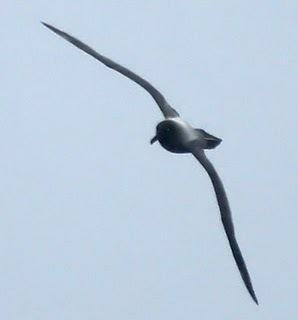
A photo of a sooty albatross